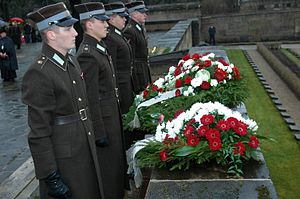
Brødrekirkegården (Riga) / Gravpladser
Ceremoni på kirkegården
Brødrekirkegården er en militær kirkegård og et nationalt monument i Riga-forstaden Mežaparks i Letland. Kirkegården er et mindesmærke og en begravelsesplads for tusinde af lettiske soldater, som blev dræbt i årene 1915 og 1920 under både 1. verdenskrig og den lettiske krig for uafhængighed.